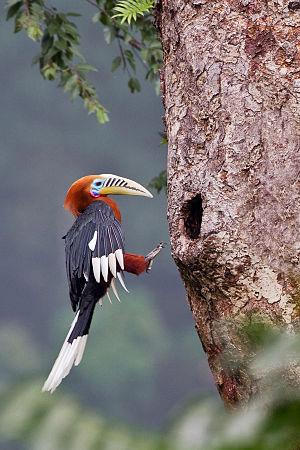
Aceros est un genre d'oiseaux appartenant à la famille des Bucerotidae.
Le Calao à cou roux est une espèce d'oiseau asiatique appartenant à la famille des Bucerotidae.